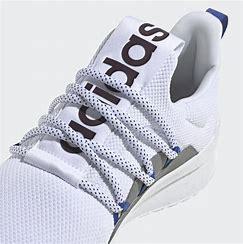
Brand: Adidas
Model: Lite Racer Adapt 4